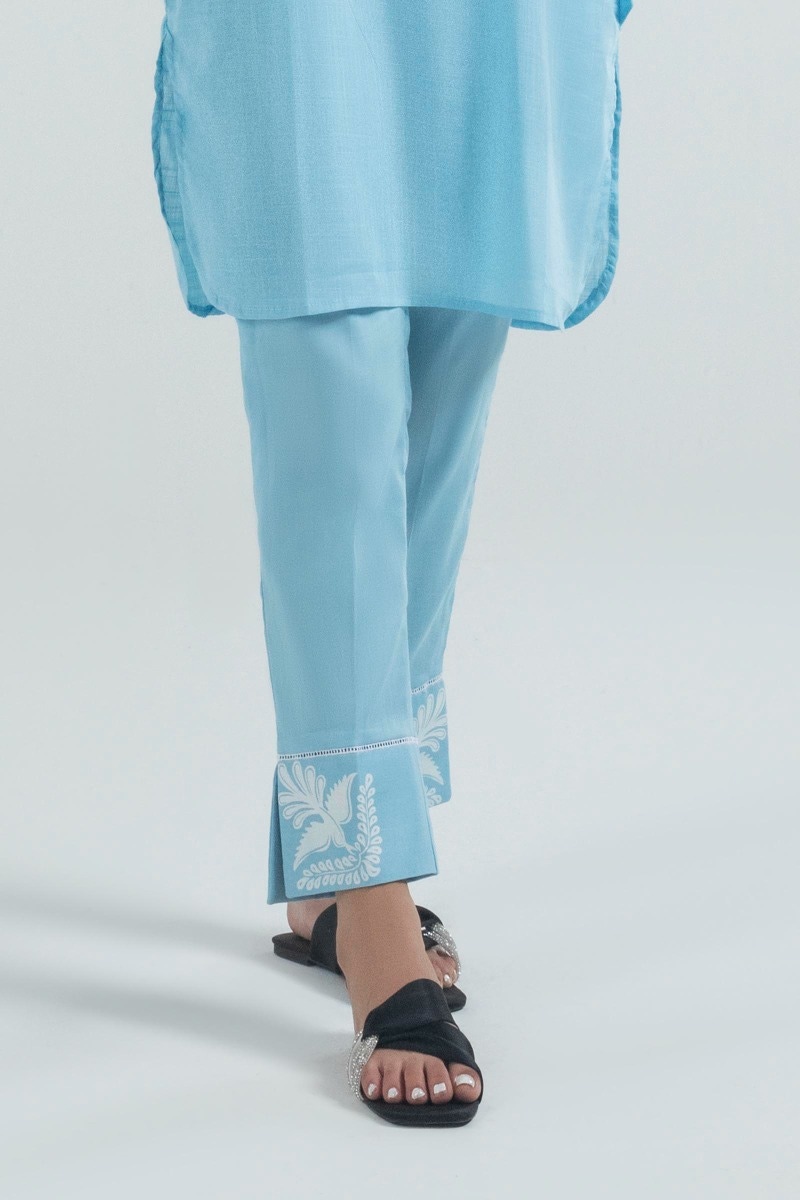
blue embroidered pants